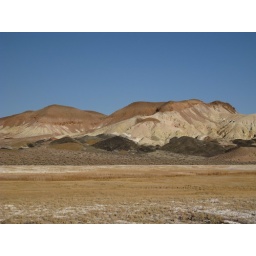
hills in fish lake valley